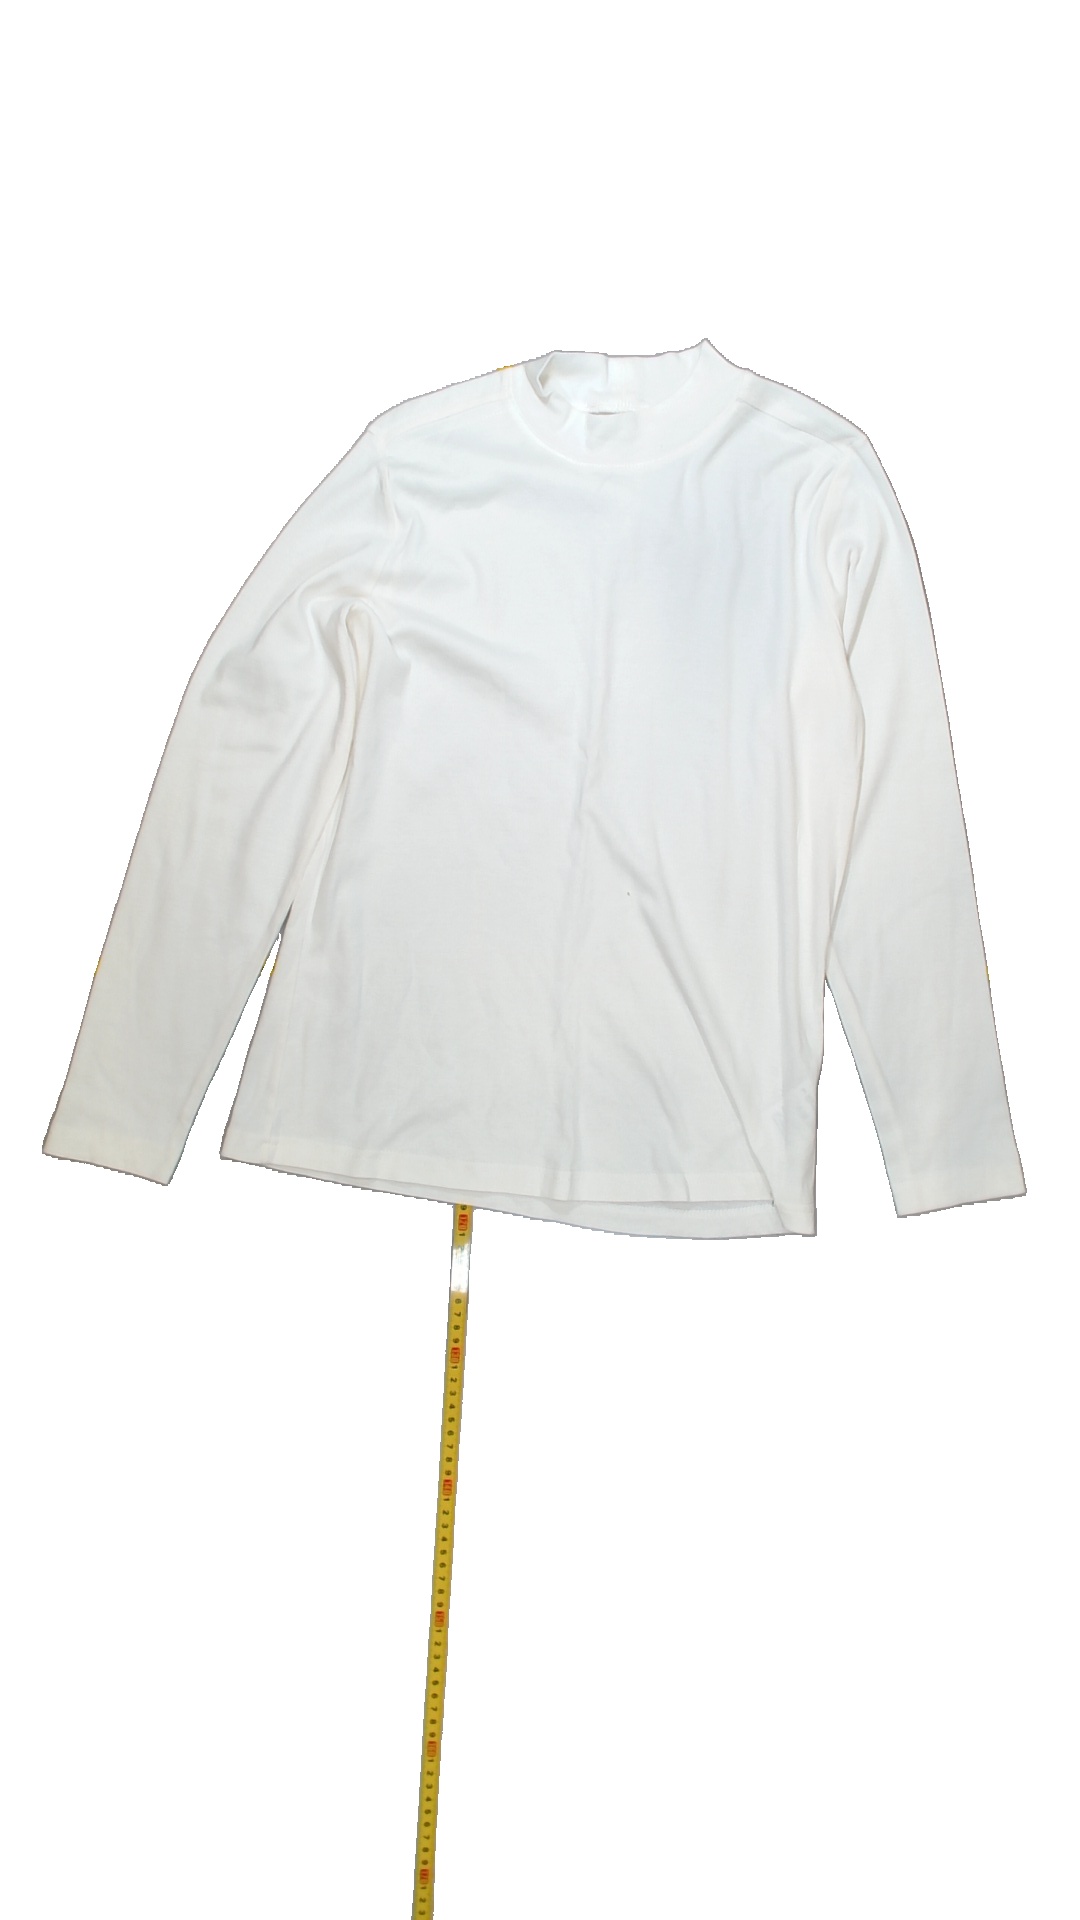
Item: Top (Ladies)
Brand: Not Applicable
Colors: White
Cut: Turtle neck
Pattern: Plain
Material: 100% Cott
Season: All
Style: No trend
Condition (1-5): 5
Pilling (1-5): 5
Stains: No
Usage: Reuse
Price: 50-100